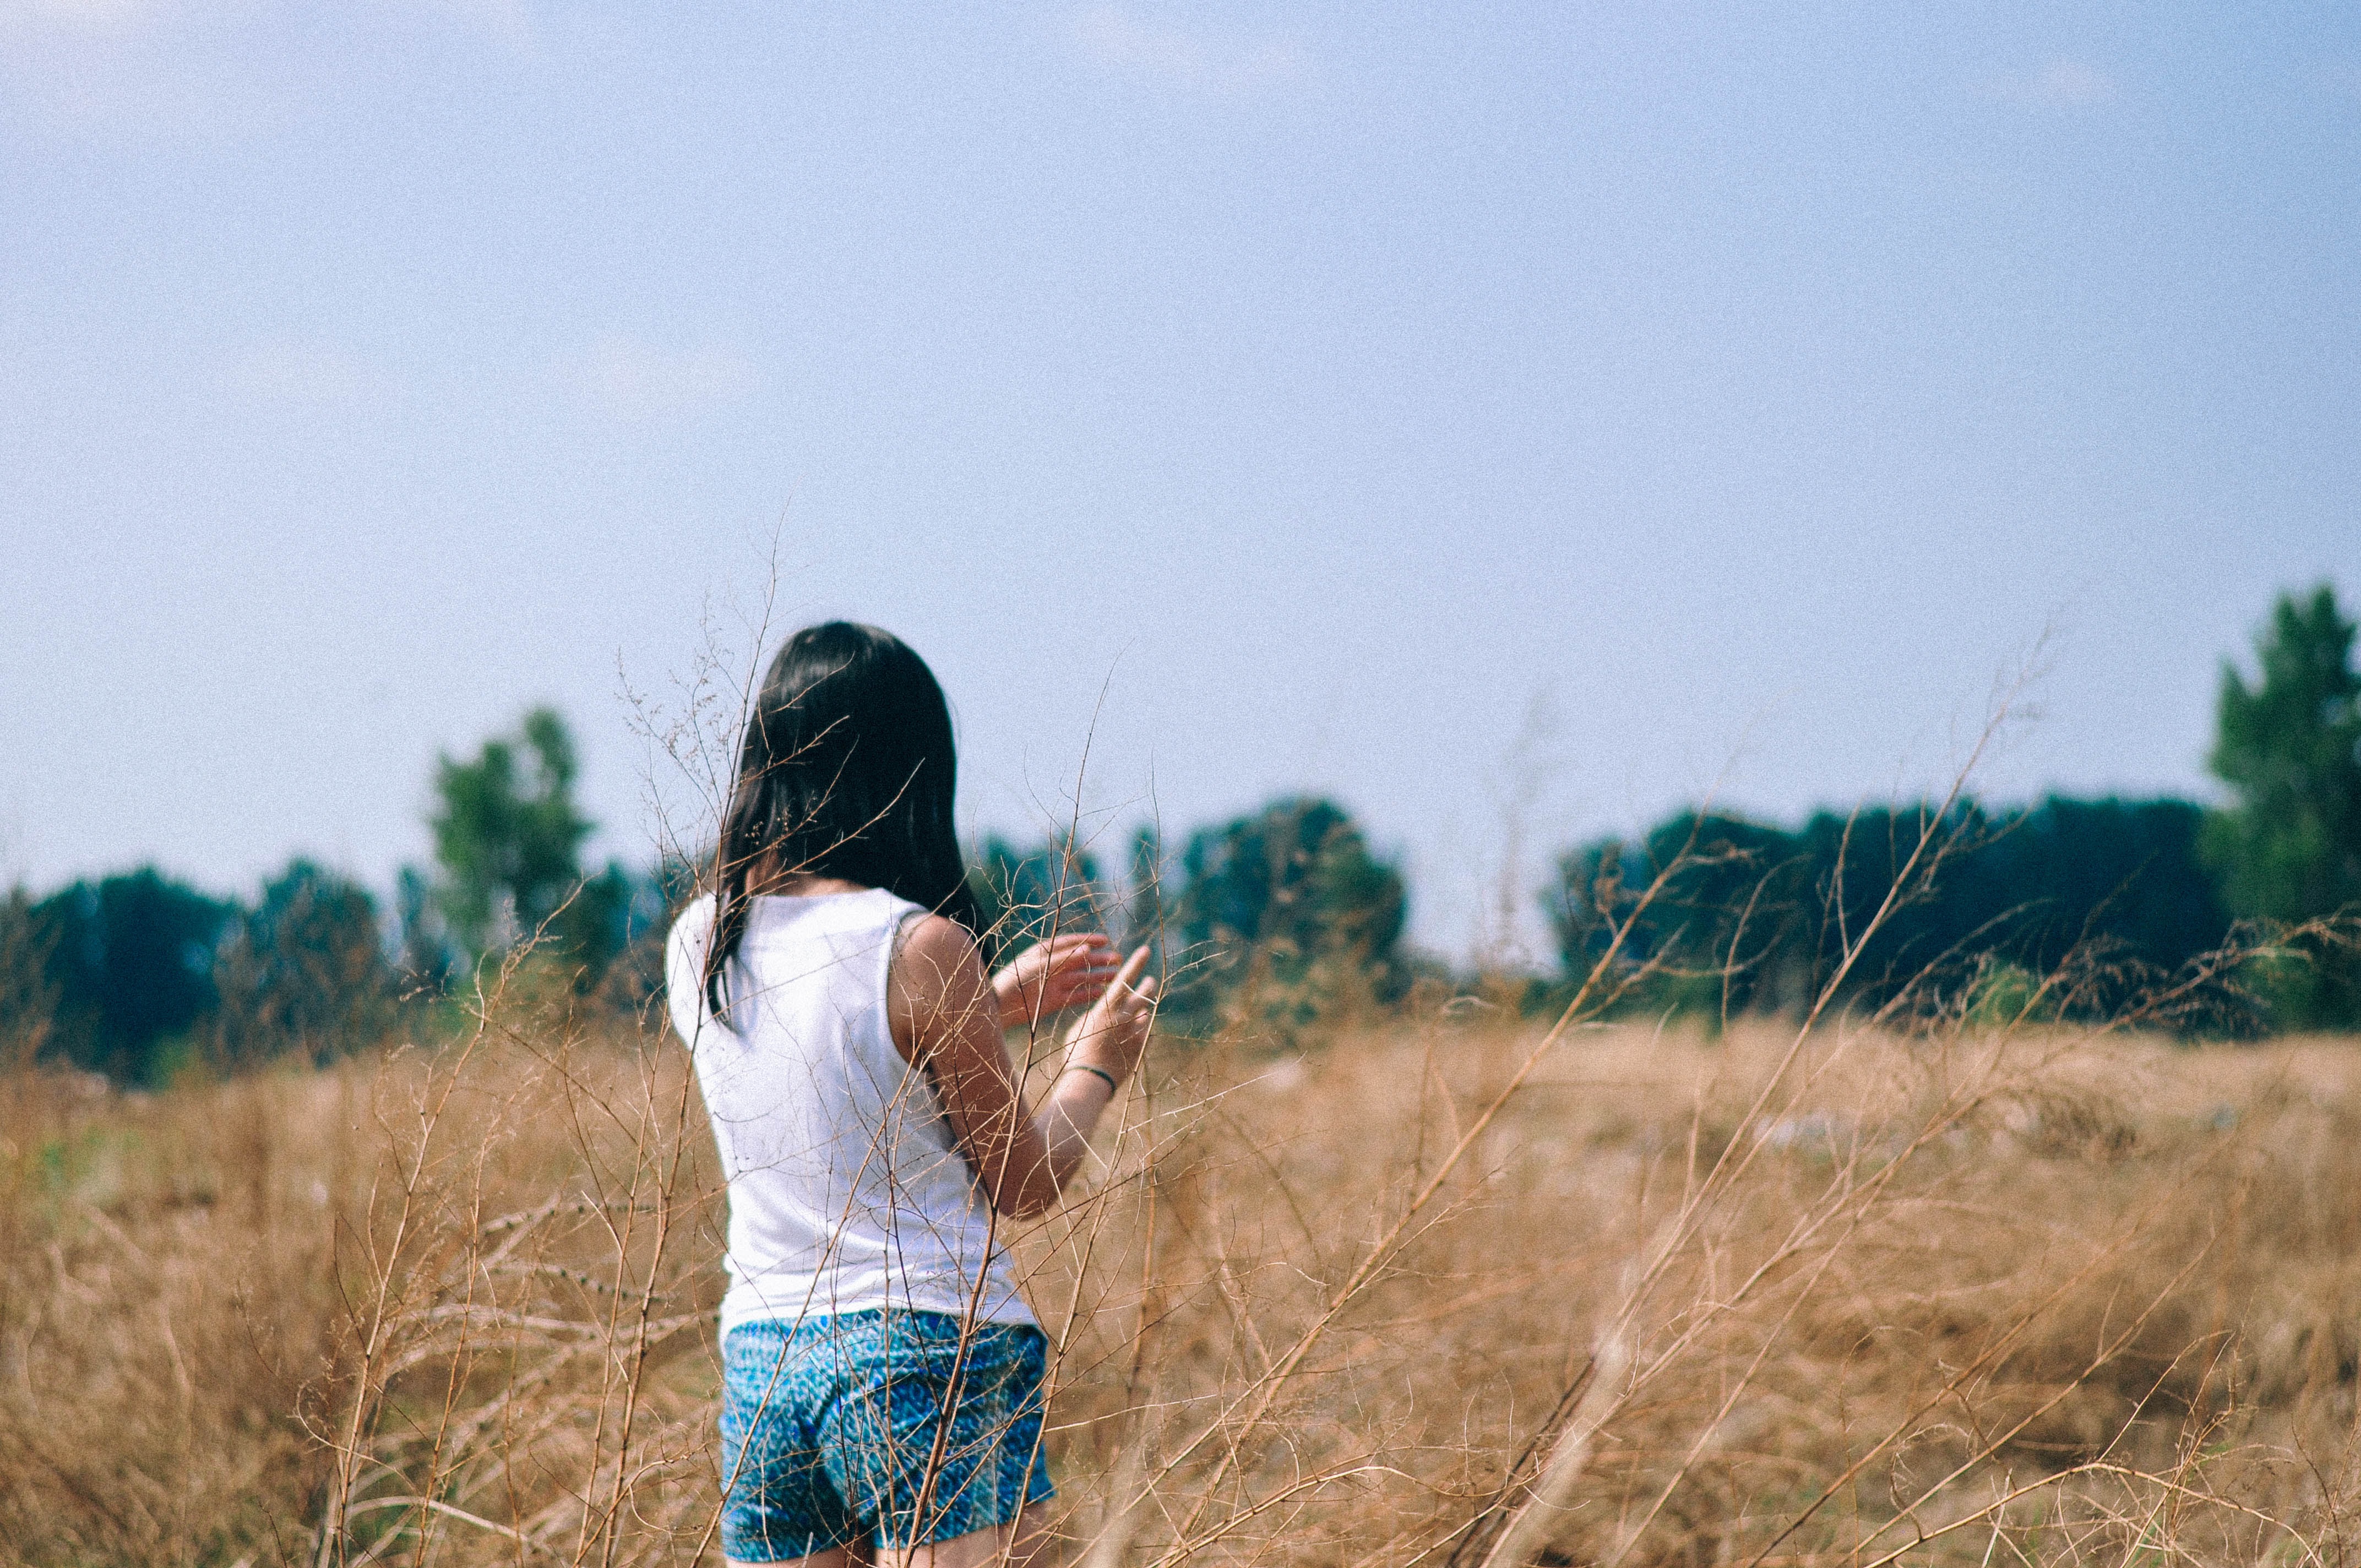
grass, field, wind, agriculture, rural area, grass family